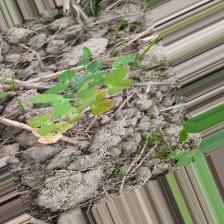
Label: Normal